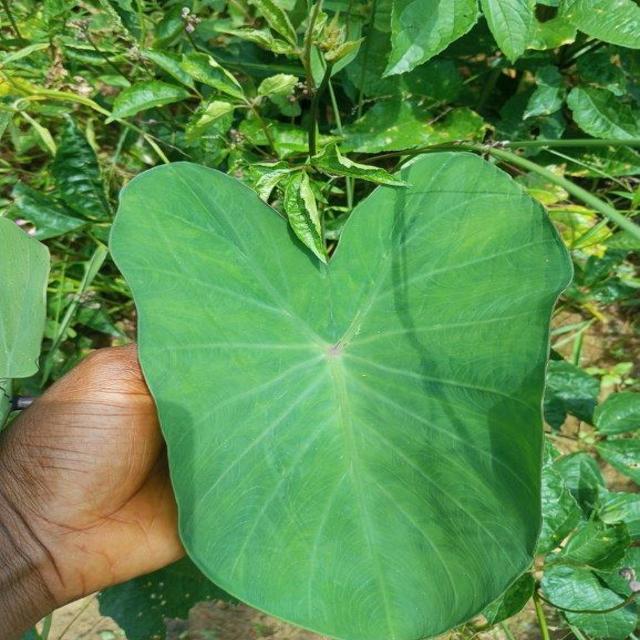
Label: Healthy